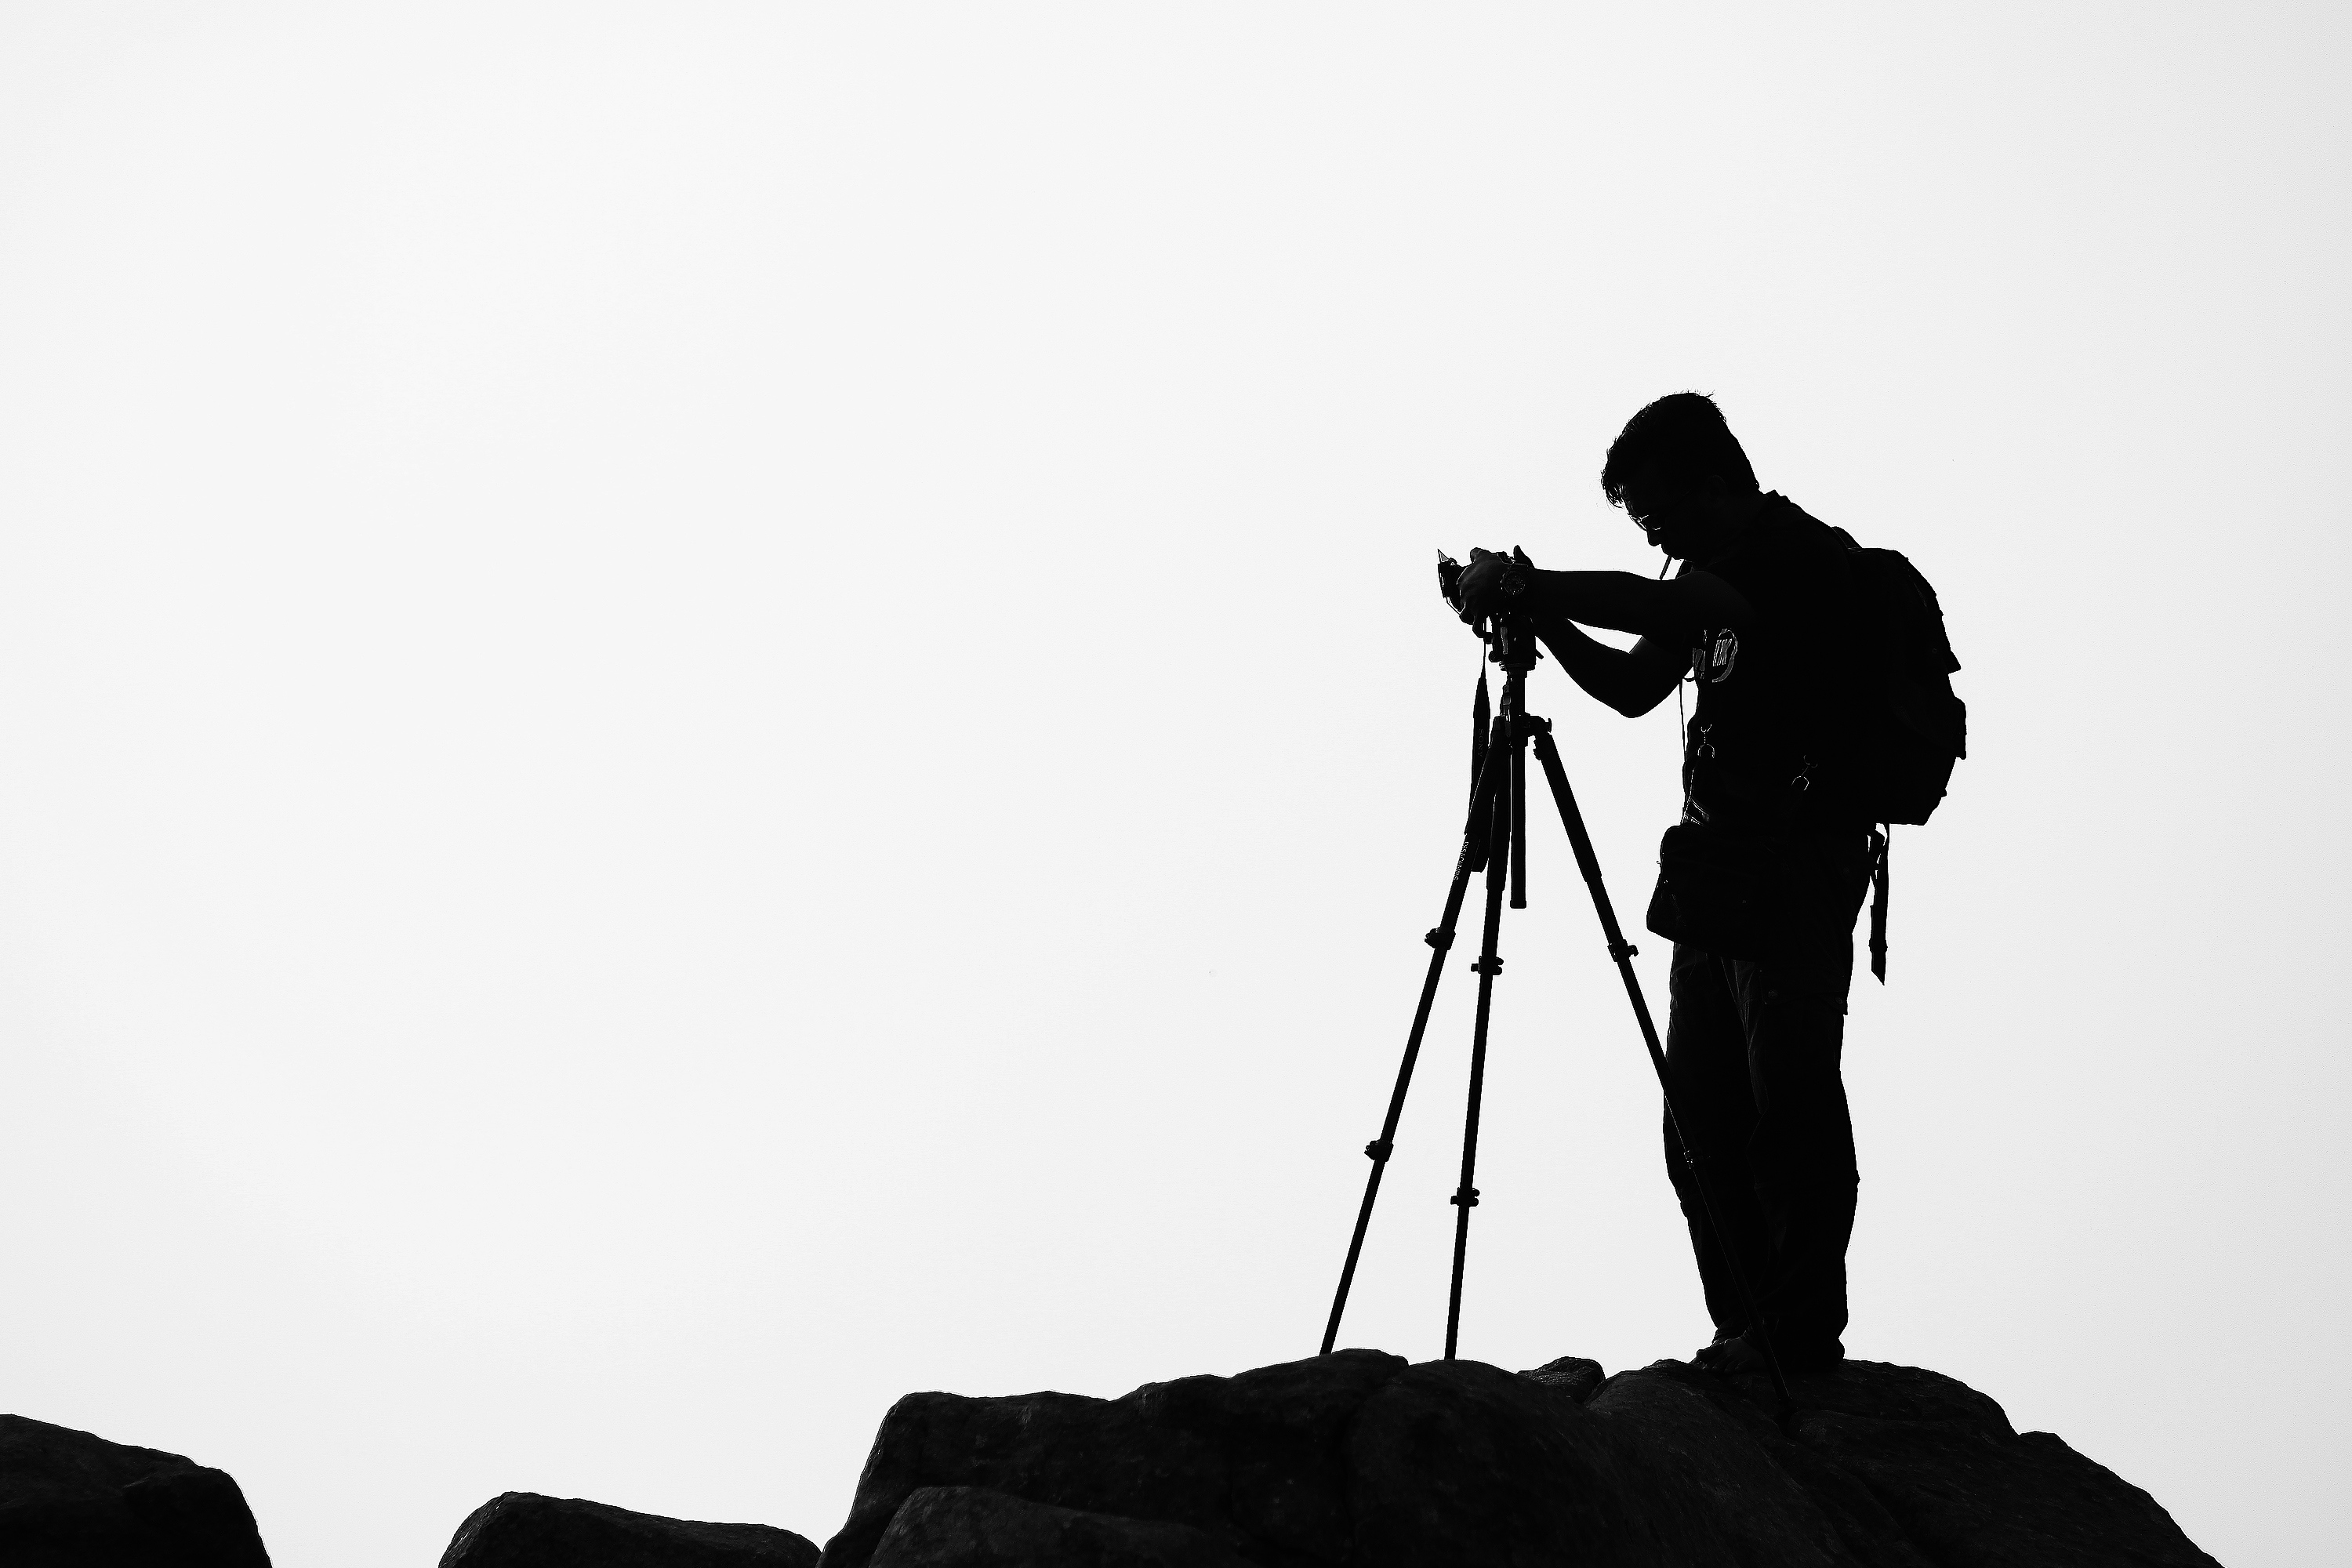
photograph, silhouette, camera operator, photography, black and white, camera accessory, microphone, tripod, cameras optics, stock photography, monochrome, monochrome photography, videographer, mountain, microphone stand, shadow, style